Rudy Rotta

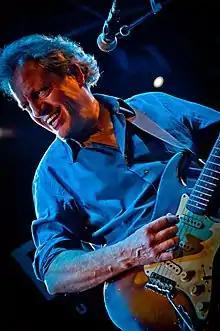
Rotta performing at Xroads, 6 January 2011

Rudy Rotta (Villadossola, 14 October 1950 – Verona, 3 July 2017) was a Swiss-Italian blues guitarist and vocalist.